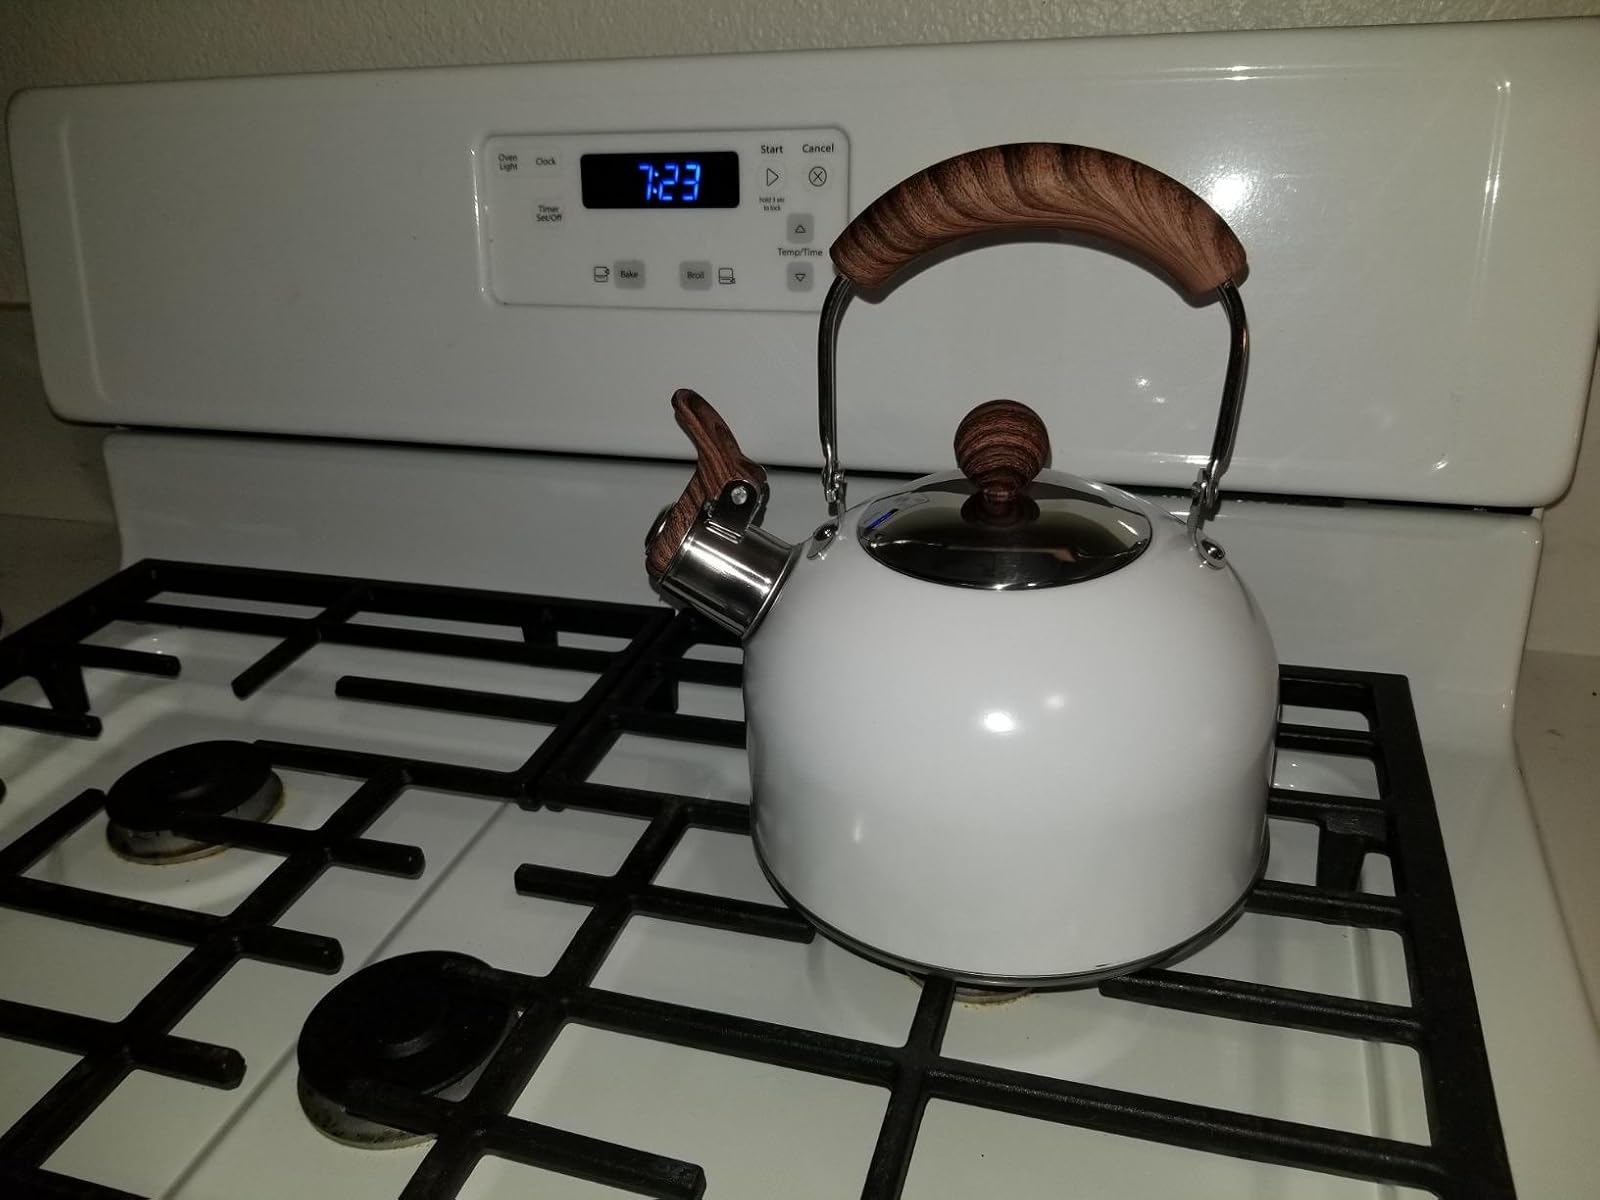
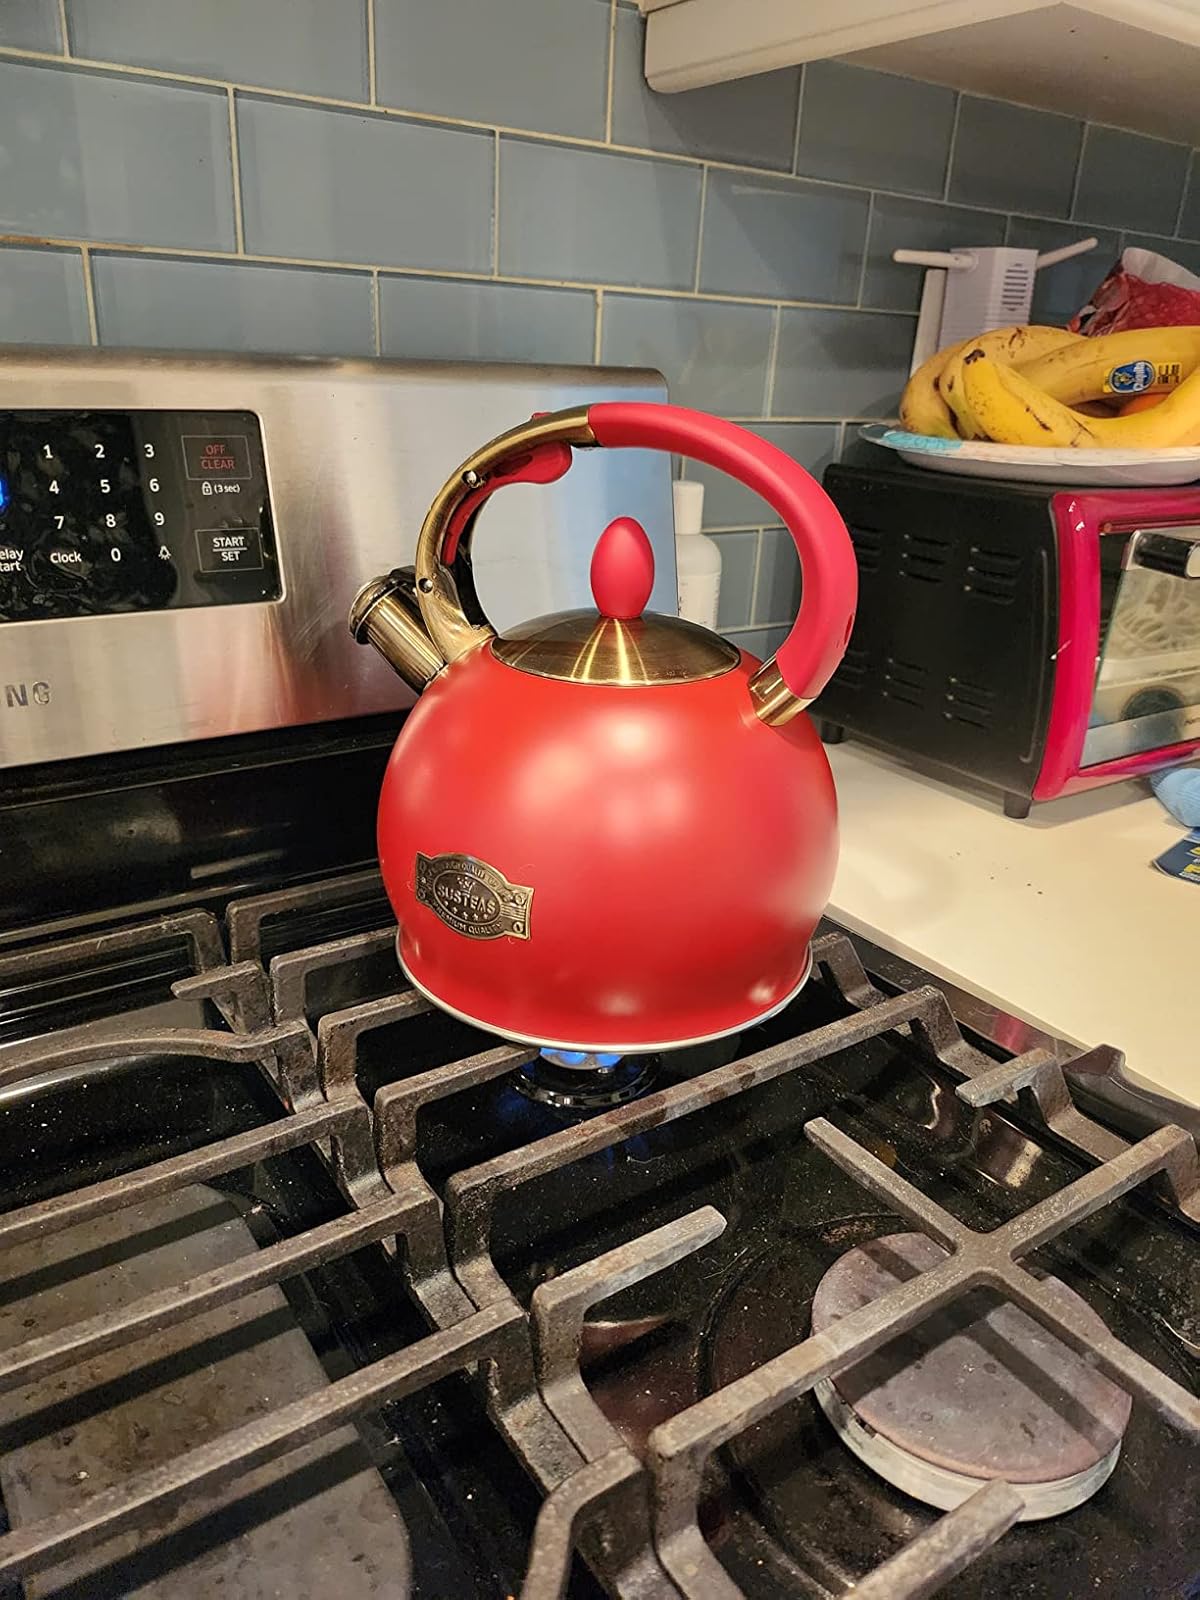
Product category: items_kettle
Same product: no